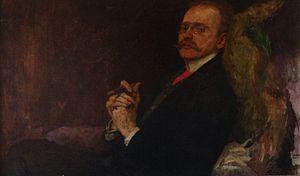
Richard von Goldberger, né le 22 juin 1875 à Vienne et mort le 25 août 1927 à Berlin, est un compositeur autrichien d'opérettes à succès.